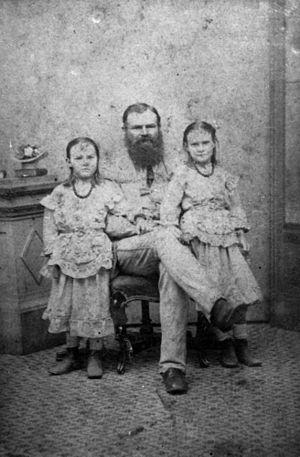
William Landsborough, est un explorateur né dans le comté d'Ayrshire, en Écosse.